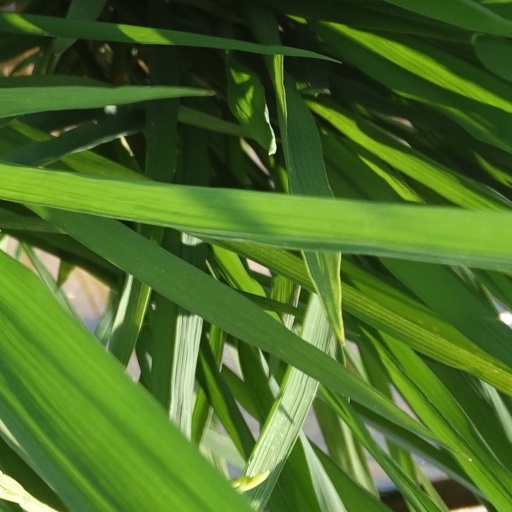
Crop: rice